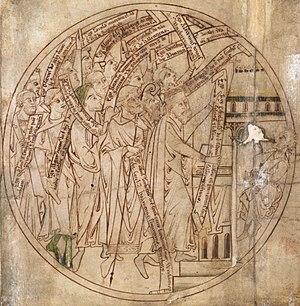
Æthelbald, Aethelbald ou Ethelbald est roi de Mercie de 716 à sa mort, en 757.
Ælfgar est un noble anglo-saxon du milieu du XIᵉ siècle. Il est comte d'Est-Anglie à deux reprises dans les années 1050, puis comte de Mercie de 1057 à sa mort, survenue vraisemblablement en 1062.